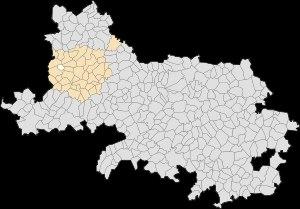
Beauvois est une commune française située dans le département du Pas-de-Calais en région Hauts-de-France. Ses habitants sont appelés les Beauvoisains.